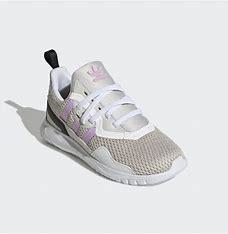
Brand: Adidas
Model: Originals Flex